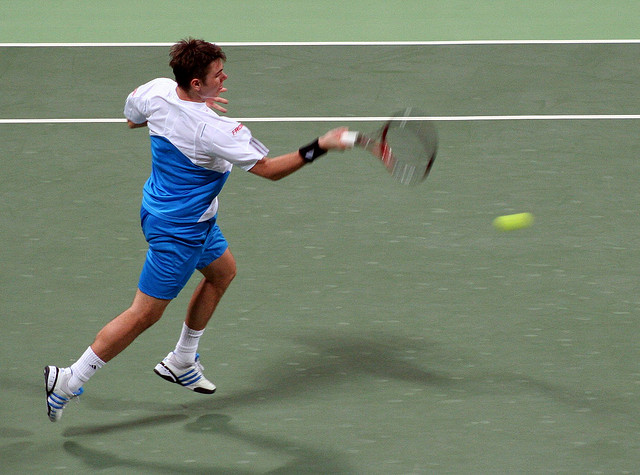
một người đàn ông đang nhảy lên để đánh quả bóng tennis